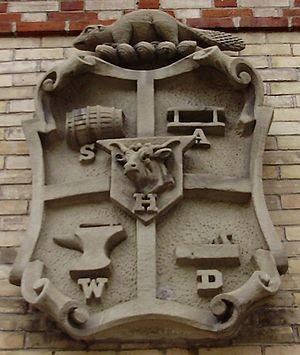
Yorkville est un quartier de la ville de Toronto, ancien village fondé en 1830 par l'entrepreneur Joseph Bloor, au Canada. Délimité par les rues Bloor Street au sud, Davenport Road au nord, Yonge Street à l'est et Avenue Road à l'ouest, il est considéré comme faisant partie du quartier de l'Annex.